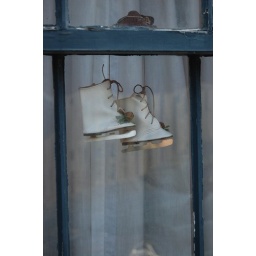
cute little ice skates in a window